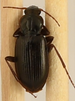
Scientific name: Calathus advena
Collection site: Rocky Mountains NEON (RMNP), plot RMNP_008